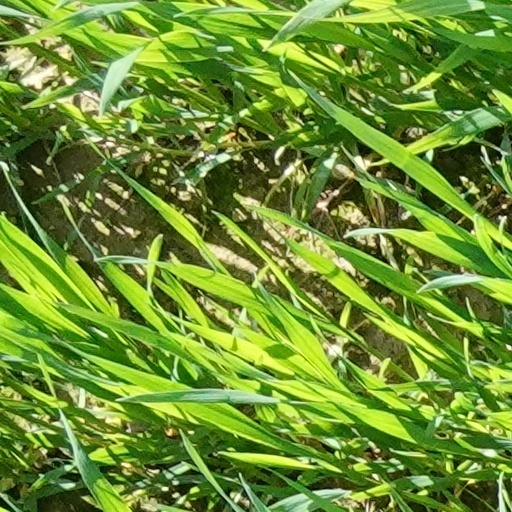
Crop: wheat